SMK box riboswitch

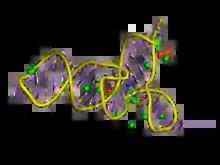
A 3D representation of the Sbox riboswitch structure.

The Sbox riboswitch (also known as SAM-III) is an RNA element that regulates gene expression in bacteria. The S box riboswitch is found in the 5' UTR of the MetK gene in lactic acid bacteria. The structure of this element changes upon binding to S-adenosyl methionine (SAM) to a conformation that blocks the shine-dalgarno sequence and blocks translation of the gene.